Ramón Ortiz

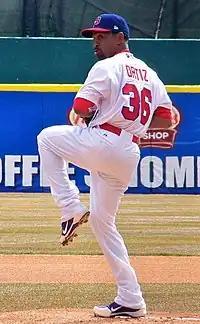
Ortiz pitching for the Buffalo Bisons in 2013

On December 18, 2012, The Toronto Blue Jays announced that Ortiz had been signed to a minor league contract with an invitation to major league spring training. On April 15, the Blue Jays selected his contract from the Buffalo Bisons. Ortiz was designated for assignment on April 23 to make room for Aaron Laffey on the roster. Ortiz cleared waivers, and returned to the Buffalo Bisons on April 25. Ortiz was brought up to the Blue Jays on May 9. He got his first win since 2011 in his start on May 15, 2013, against the Giants. The start was also Ortiz's first start of 7 innings or more since 2007. Ortiz was designated for assignment by the Blue Jays on May 28. He cleared waivers and was assigned back to the Buffalo Bisons on May 31.